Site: brandenburg
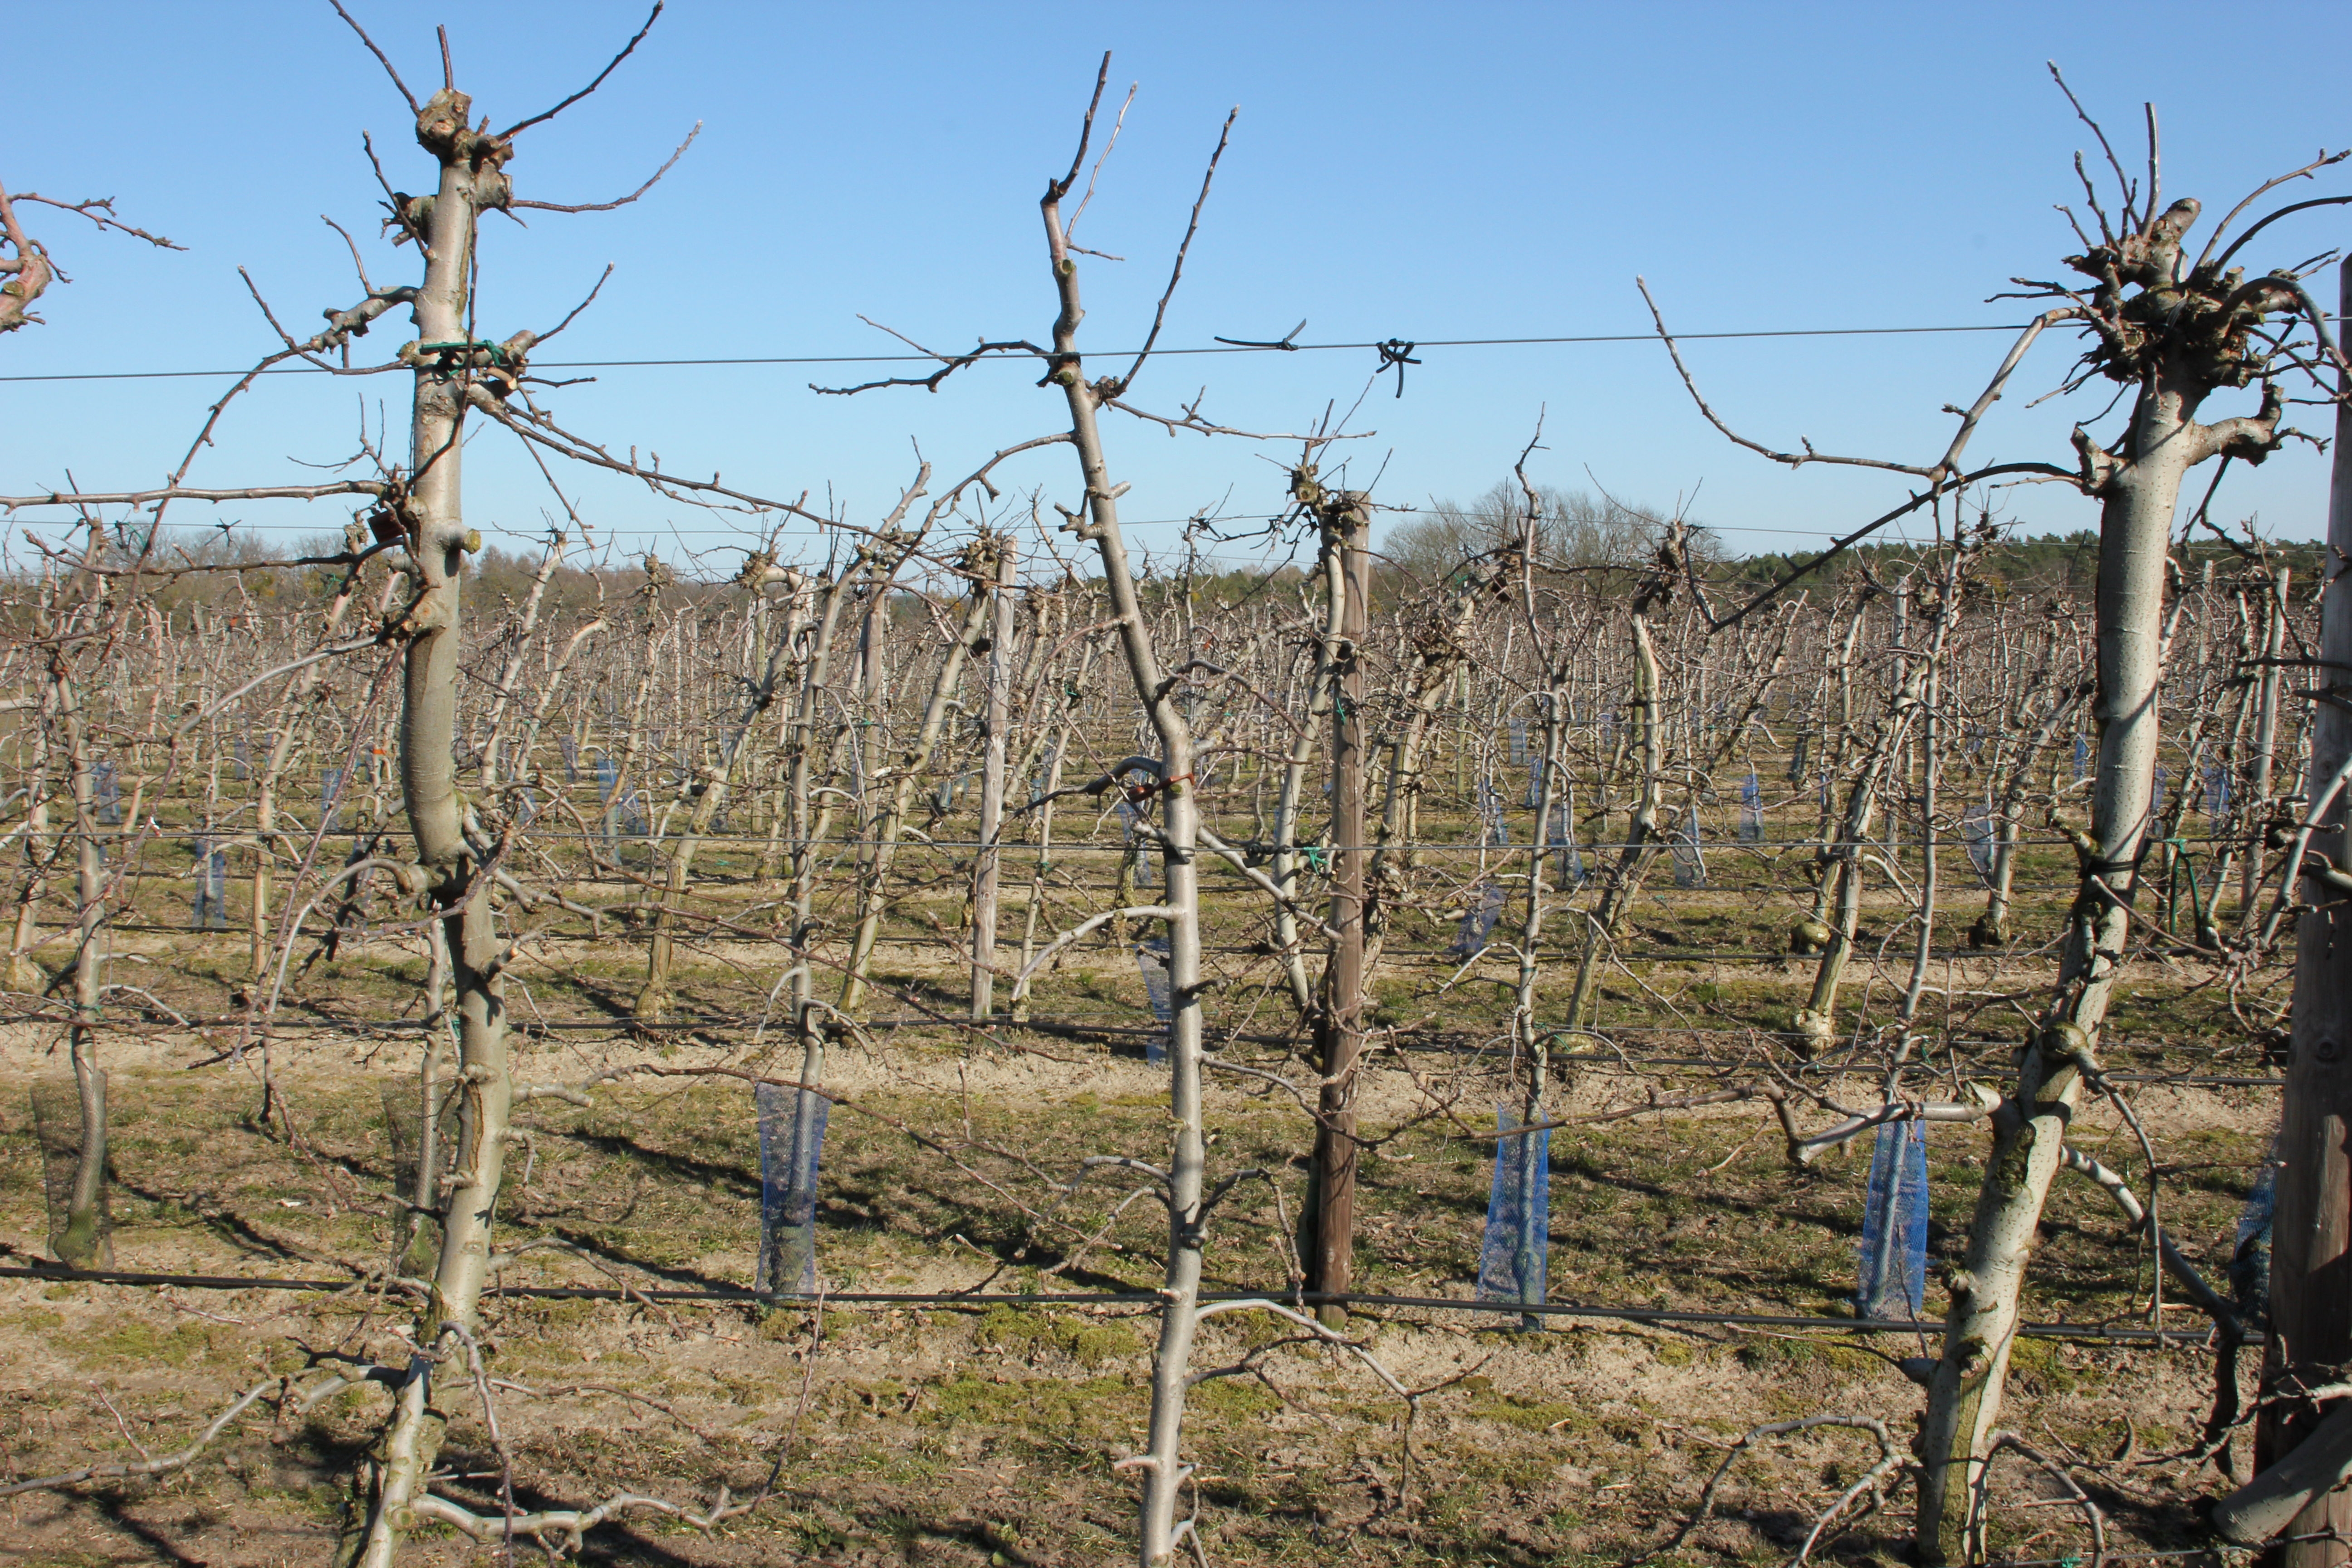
Growth stage (BBCH 03): Bud development